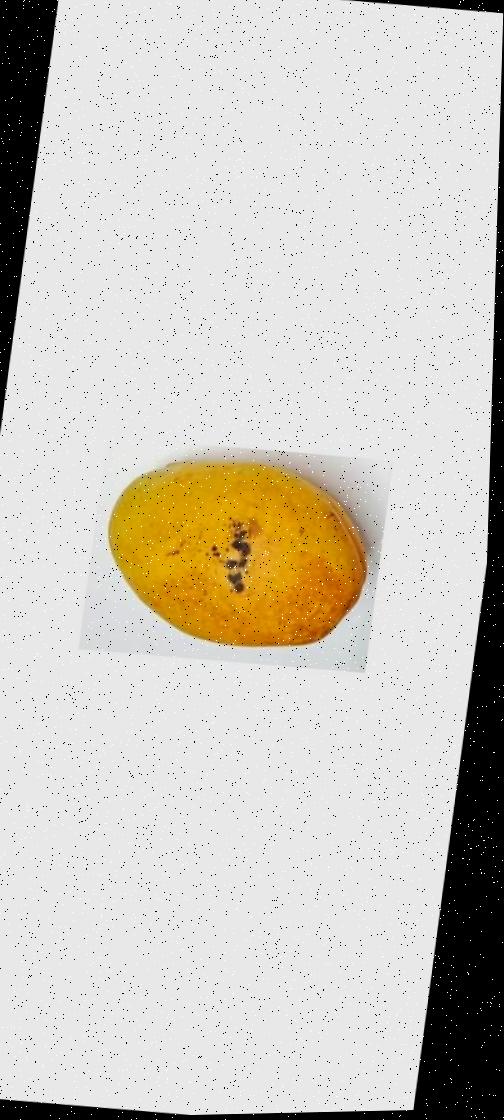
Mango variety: Bari-11